Zoila Ugarte de Landívar

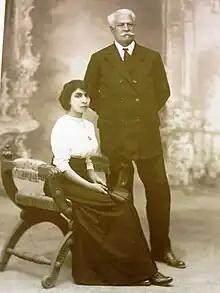
Zoila Ugarte, with her husband Julio Landívar, in 1893.

In 1893, she married the colonel Julio Landívar, with whom she had her only son, Jorge Landívar Ugarte. He would later become a journalist and forerunner of the old Ecuadorian Socialist Party.